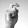
ASL letter: X